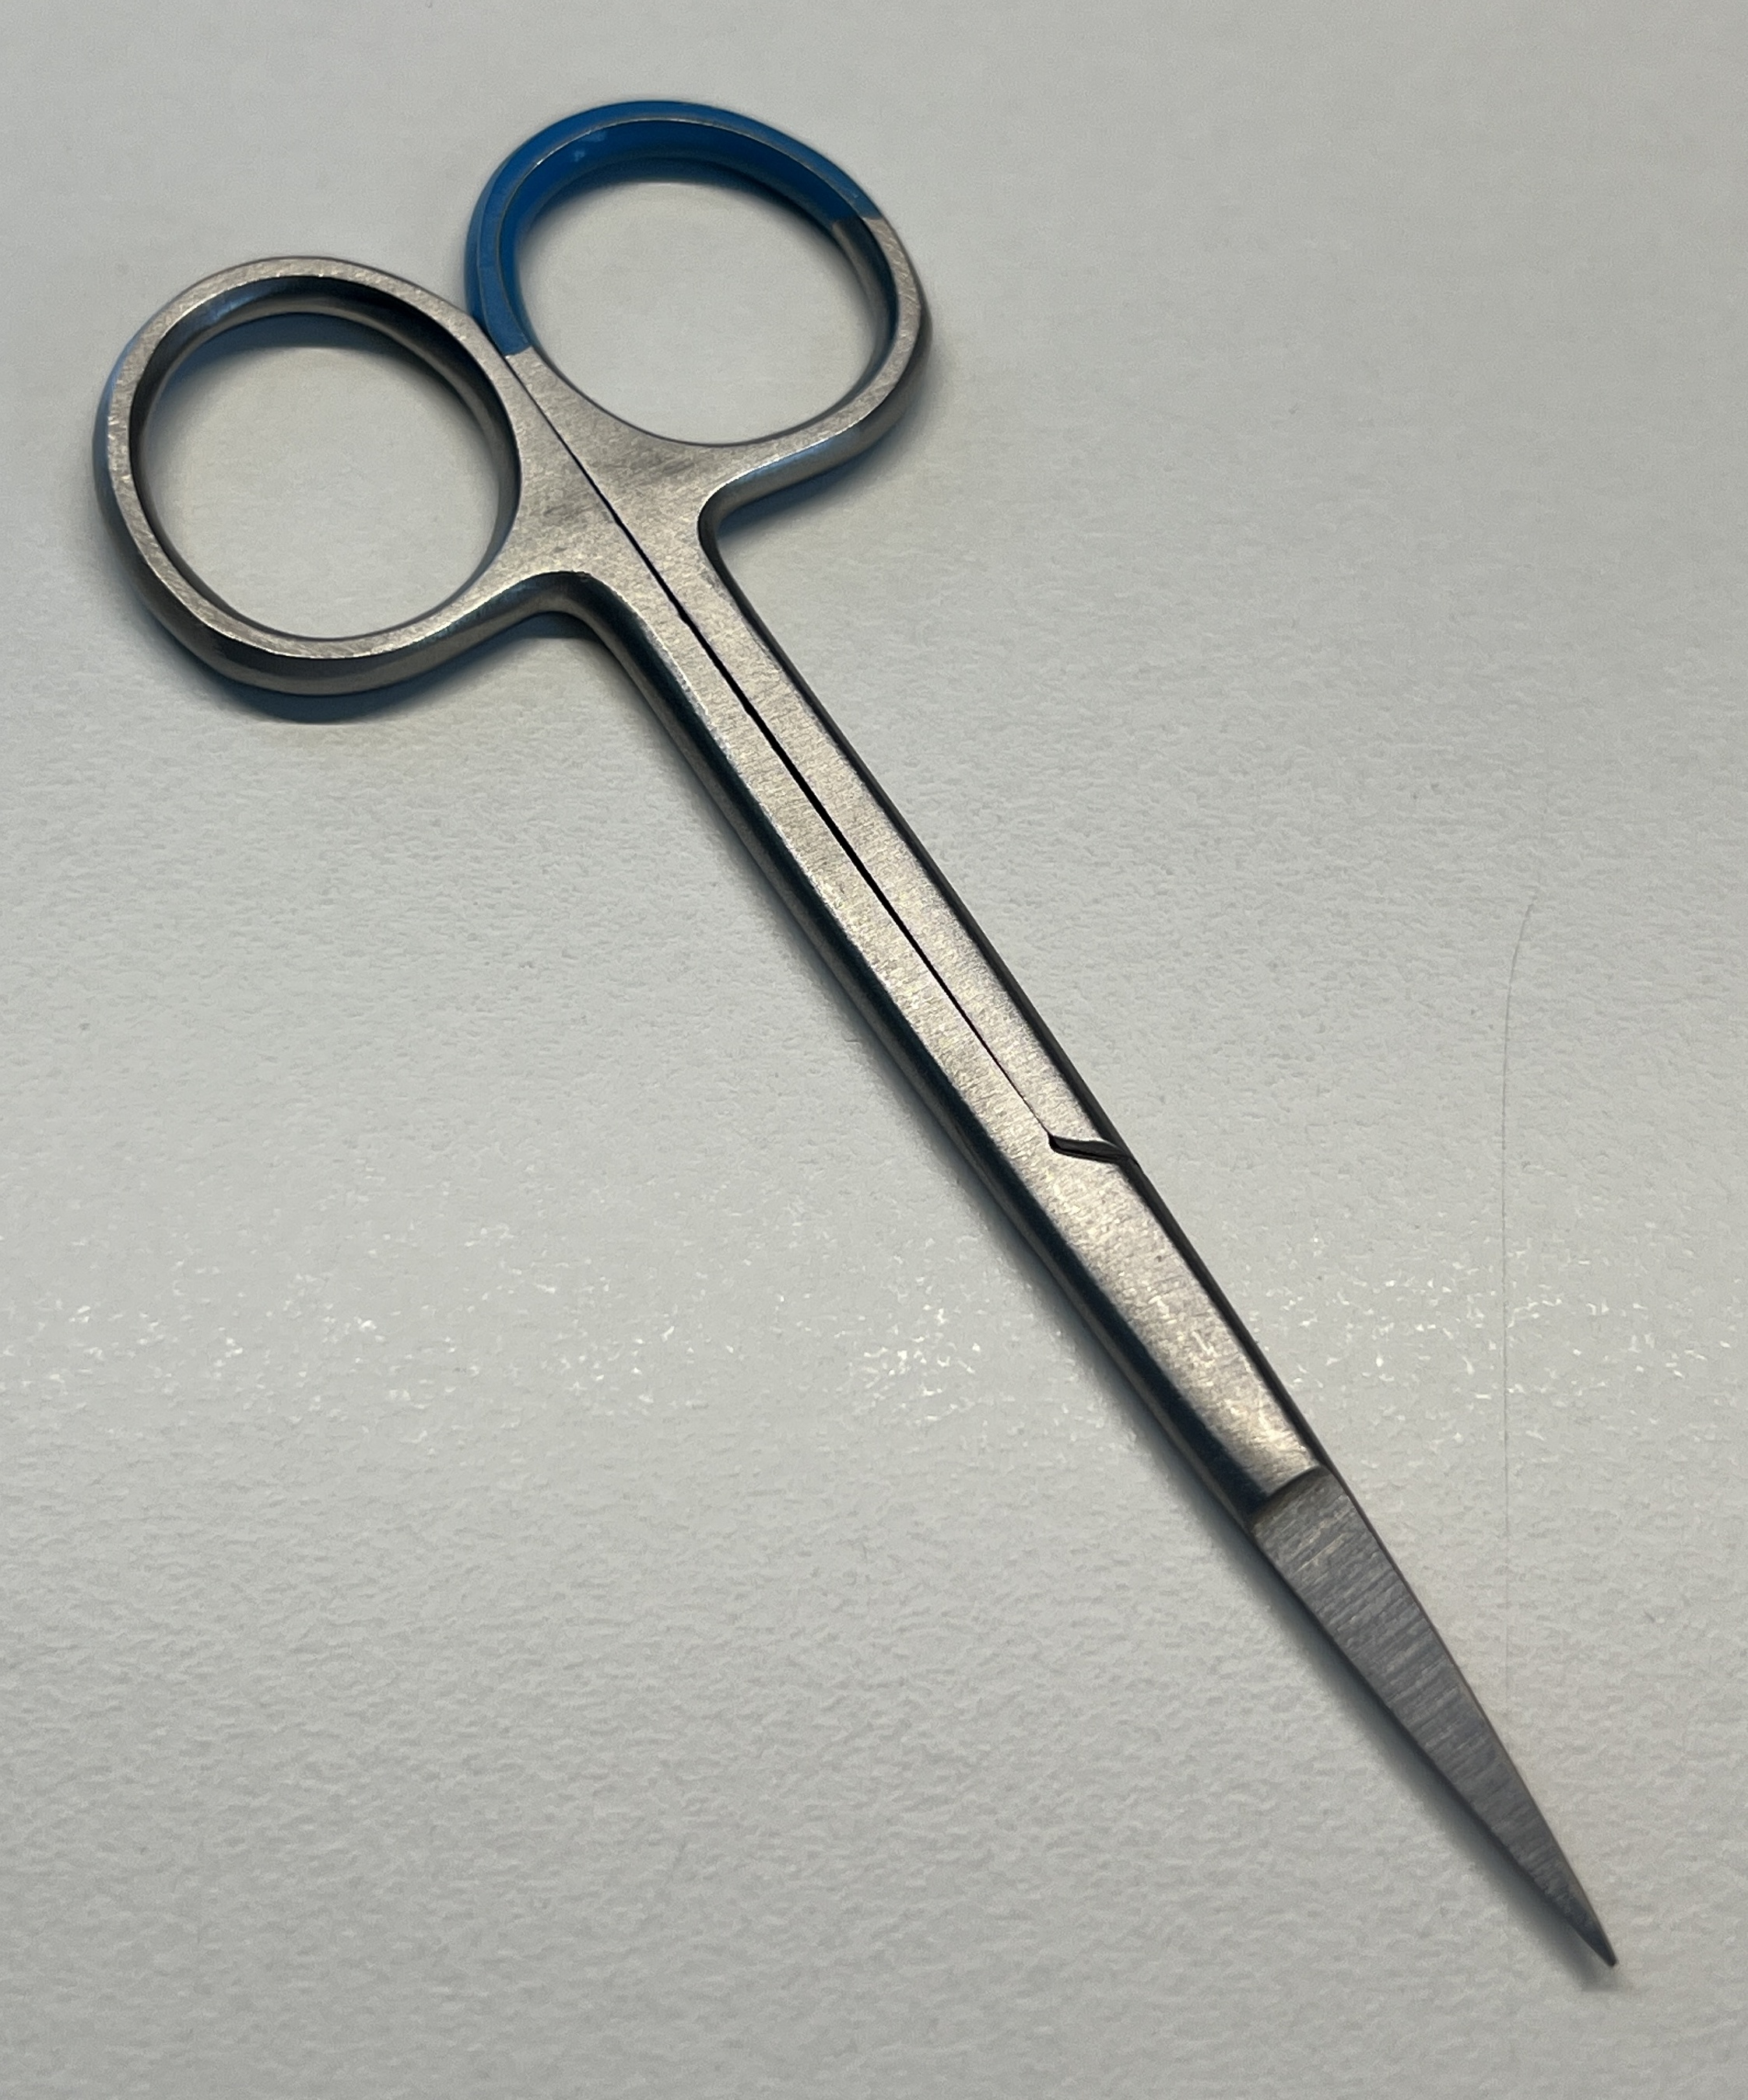
Hinged instrument state: closed